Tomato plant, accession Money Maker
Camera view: tilt-top (135 deg); turntable rotation: 330 degrees
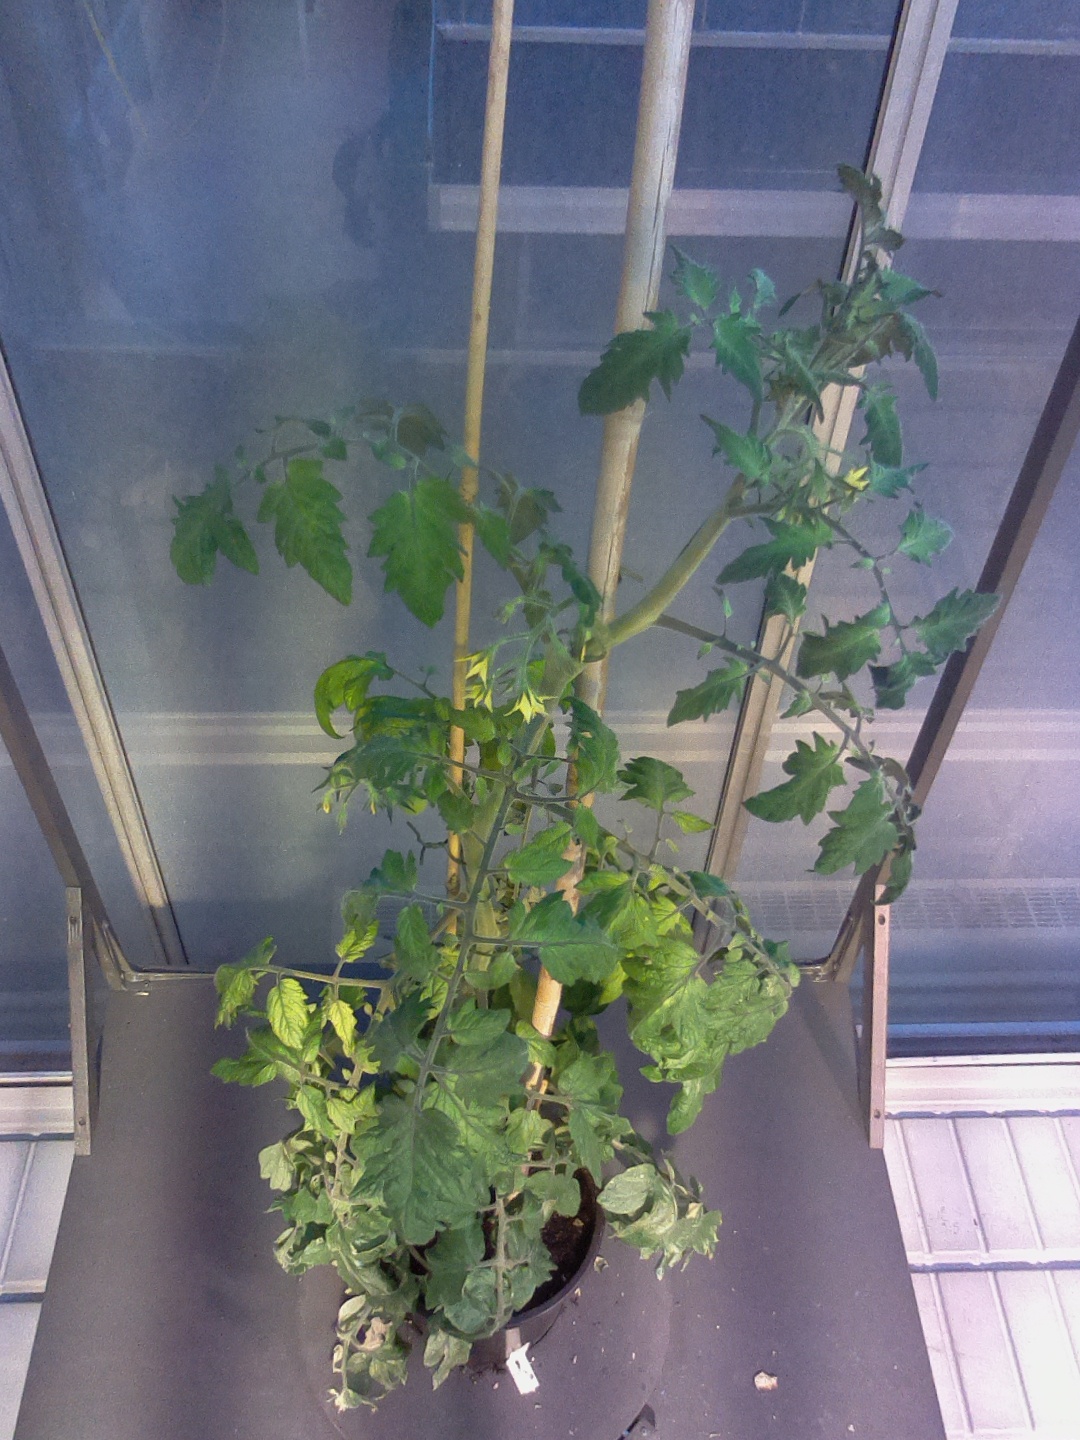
BBCH growth stage 71: 10%-20% of final fruit size